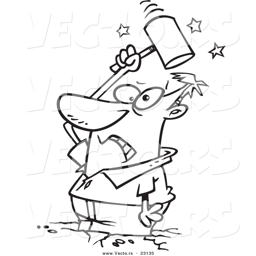
vector of a cartoon man beating himself with a coloring page outline